Max Emden

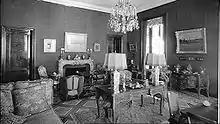
Max Emden's private study in Villa Emden, Brissago Islands, on Lake Maggiore, Switzerland

Persecuted in Nazi Germany because of his Jewish origins, Emden lived mainly on his Brissago Islands in the Swiss canton of Ticino from 1933 and surrounded himself with young women, his devoted girlfriend⁠—the 18-year-old Hamburg-born Brazilian consul's daughter, whom Emden first met in Lugano, and parts of his art collection that had been rescued from Germany. As far as Emden's understanding of art was concerned, he took the view that "life as such" is "an art".